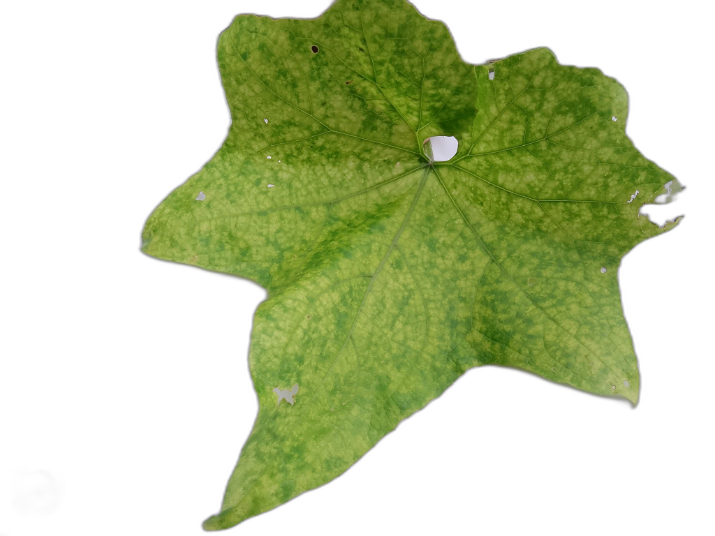
Crop: Zucchini
Label: Downy_Mildew